Verkhoturye

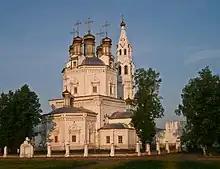
The Trinity Cathedral was built in 1703-12

The relatively low middle Ural Mountains at the latitude of Verkhoturye form a natural gateway into Siberia from the west. With the Russian conquest of Siberia and the foundation of the trans-Ural Russian towns of Tyumen in 1586 and Tobolsk in 1587 the problem arose of finding the best route to them from European Russia. Around 1580, Yermak Timofeyevich had ascended the Chusovaya River south of Verkhoturye and crossed to the Barancha, a tributary of the Tagil River. This route was abandoned because the upper Tagil was too shallow. Around 1590 a more northerly route was opened from Cherdyn north of Solikamsk up to the Vishera River and down the Lozva River. In 1597 Artemy Babinov pioneered what became the standard route. This Babinsky Road ran overland from Solikamsk on the western slope of the Urals to Verkhoturye. An "ostrog" (fort) was built at Verkhoturye in 1598 and a customs house in 1600 or 1601. Until about 1763, Babinov's route was the main road into Siberia. All winter sledges would haul goods from Solikamsk to Verkhoturye where they were stockpiled until the spring thaw. Siberian furs collected as "yasak" (tribute) passed through Verkhoturye "en route" to the Sable Treasury in Moscow. Privately owned furs leaving Siberia paid a 10% tax unless the merchant could prove that the tax had been paid in Siberia. Goods entering Siberia paid a 4% tax (in addition to the 10% paid when the goods were sold). Goods coming and going were inspected and inventoried to prevent contraband. Guard posts were set up in the region to prevent people from slipping around the custom house.